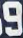
Number: 9